Holland Roden

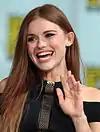
Roden in 2014

Holland Roden (born October 7, 1986) is an American actress. She is known for her roles as Lydia Martin in MTV's teen drama series "Teen Wolf", Zoe Woods in Syfy's horror anthology series "Channel Zero: Butcher's Block", Bridget Cleary in Amazon Prime Video's horror anthology documentary series "Lore" and as Erin Isaacs in the horror film "No Escape".